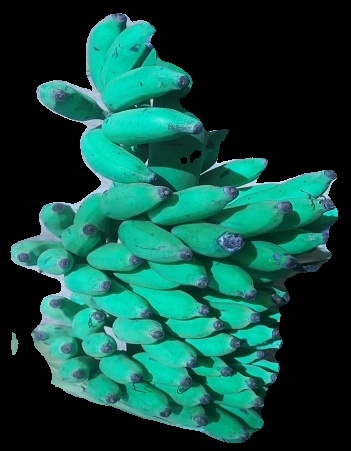
Variety: elakki-bale
Grade: grade3